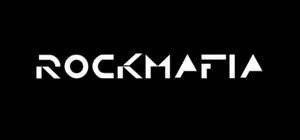
Tim James, de son vrai nom Timothy James Price, né le 1ᵉʳ mars 1987 à Dearborn dans le Michigan, est un chanteur, auteur-compositeur, multi-instrumentiste et producteur de disques américain. James est le co-fondateur de Rock Mafia.
Antonina Armato, née le 2 mai 1972 à Santa Monica en Californie, est une auteure-compositrice, productrice de disques, productrice de musique et femme d'affaires américaine. Elle est la co-fondatrice et membre de Rock Mafia, une équipe de production de disques et d'écriture de chansons. Antonina Armato est reconnue pour avoir écrit et produit pour des artistes à partir des années 1990.